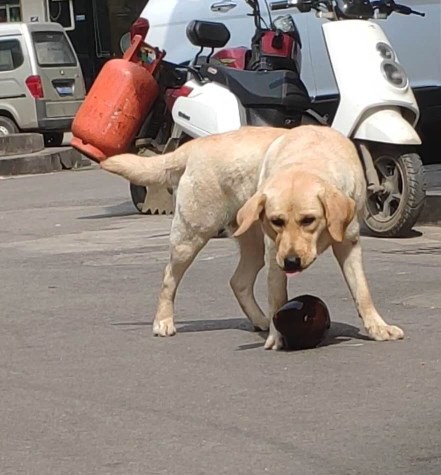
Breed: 3580-n000122-Labrador_retriever